Dundonald, South Ayrshire

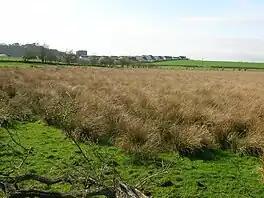
The site of Galrigs Loch with Dundonald in the background.

The small loch of Galrigs was located near Laurieston Farm and the ruin of Lochside Farm; it is now evident as a marshy area dominated by rushes. Galrigs was the old name for the lands of Newfield.